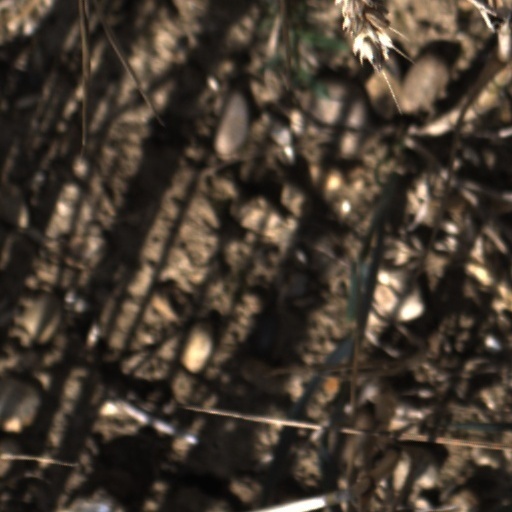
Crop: wheat